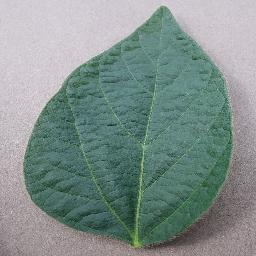
Label: Soybean___healthy